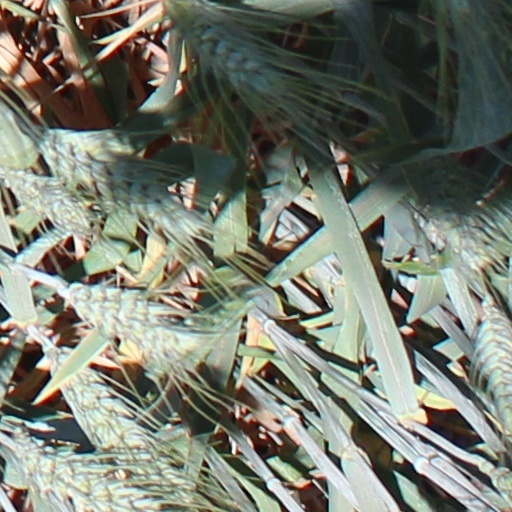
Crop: wheat